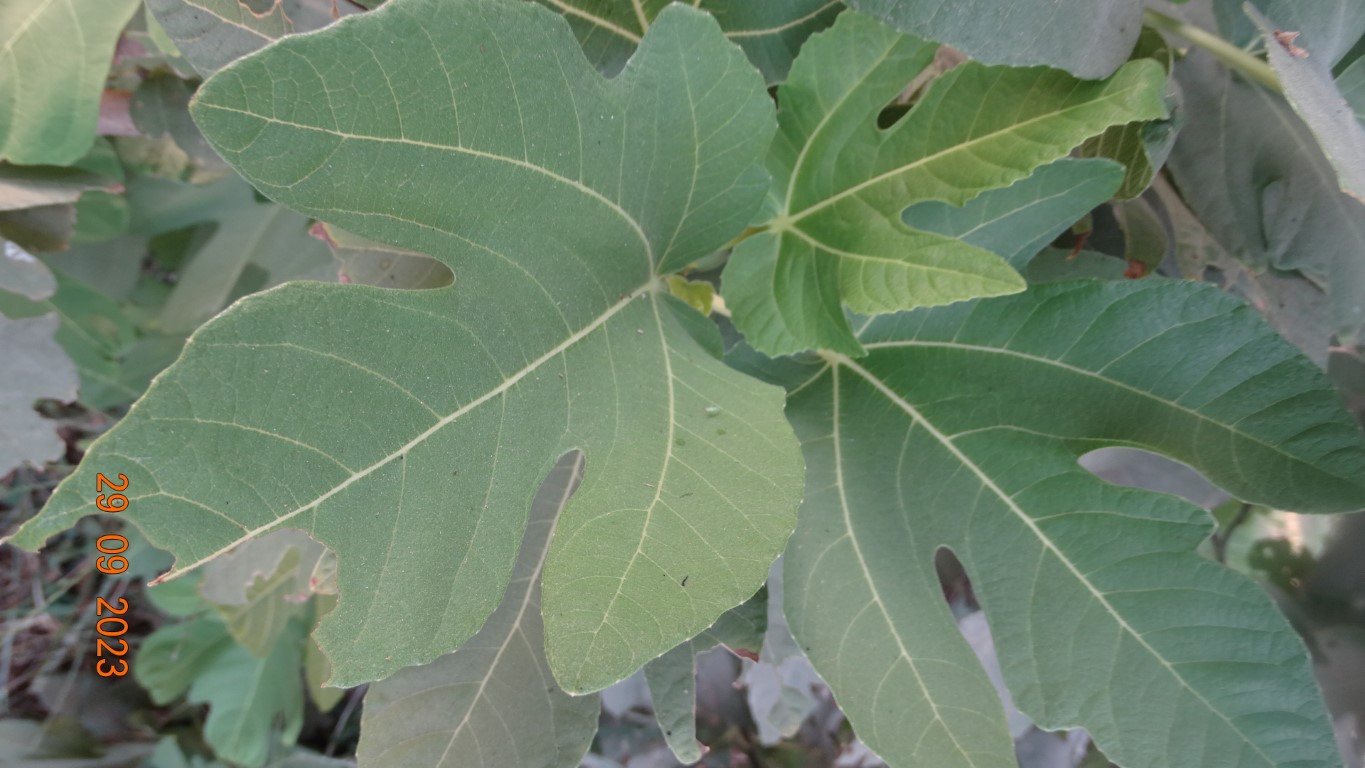
Label: healthy